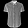
Label: Shirt